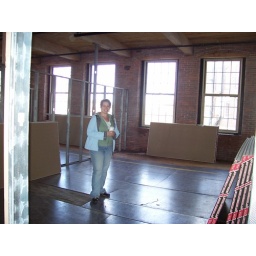
Steel plates cover the wood floor over most of the area. Very industrial, I like!